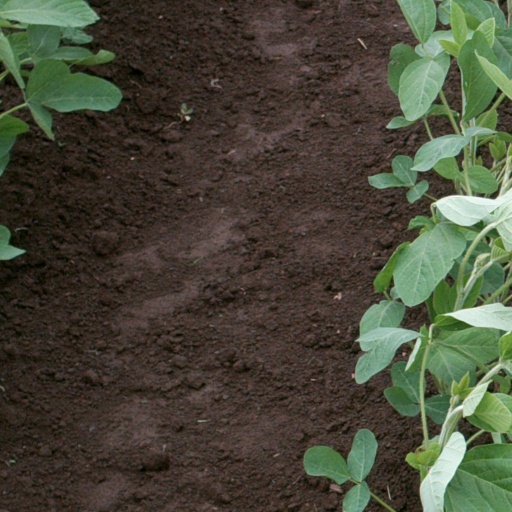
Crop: soybean